Answer in natural language. Is brown top white leg dining table in front of bin? Choose between the following options: no or yes
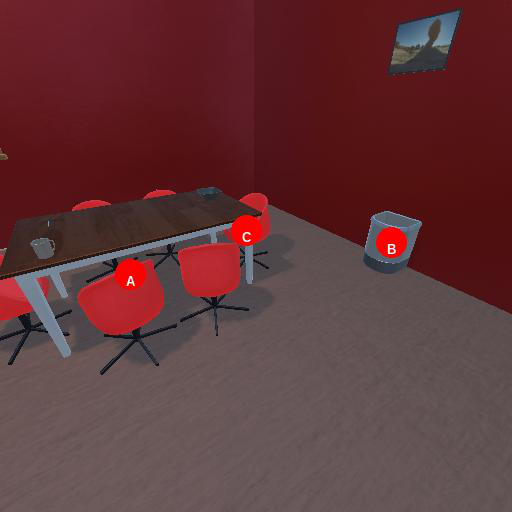
<answer>yes</answer>